Question: Please indicate a possible affordance area of the baseball bat that can be used for holding.
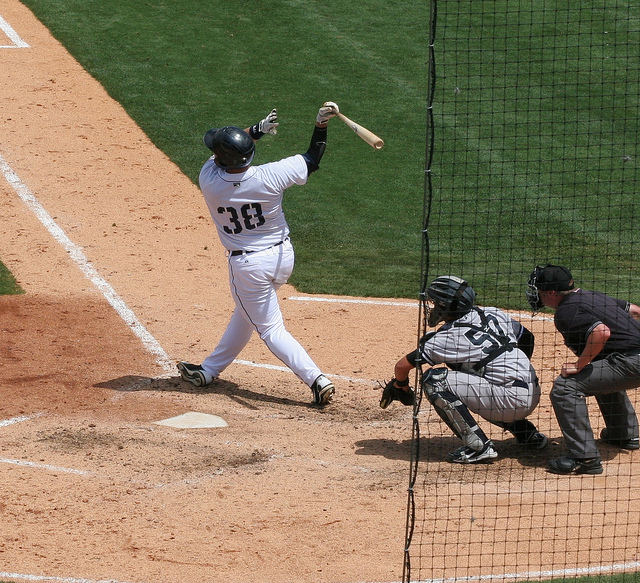
Answer: [325.971, 99.529, 366.324, 136.307]